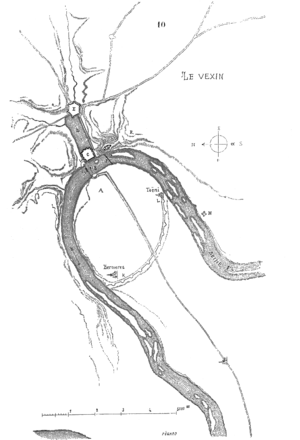
L'île du Château est une île sur la Seine, en France, appartenant administrativement aux Andelys.